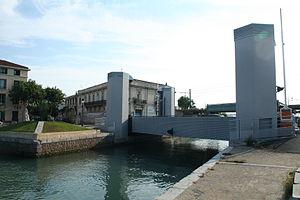
Frontignan (Hérault) - pont mobile sur le canal du Rhône à Sète.